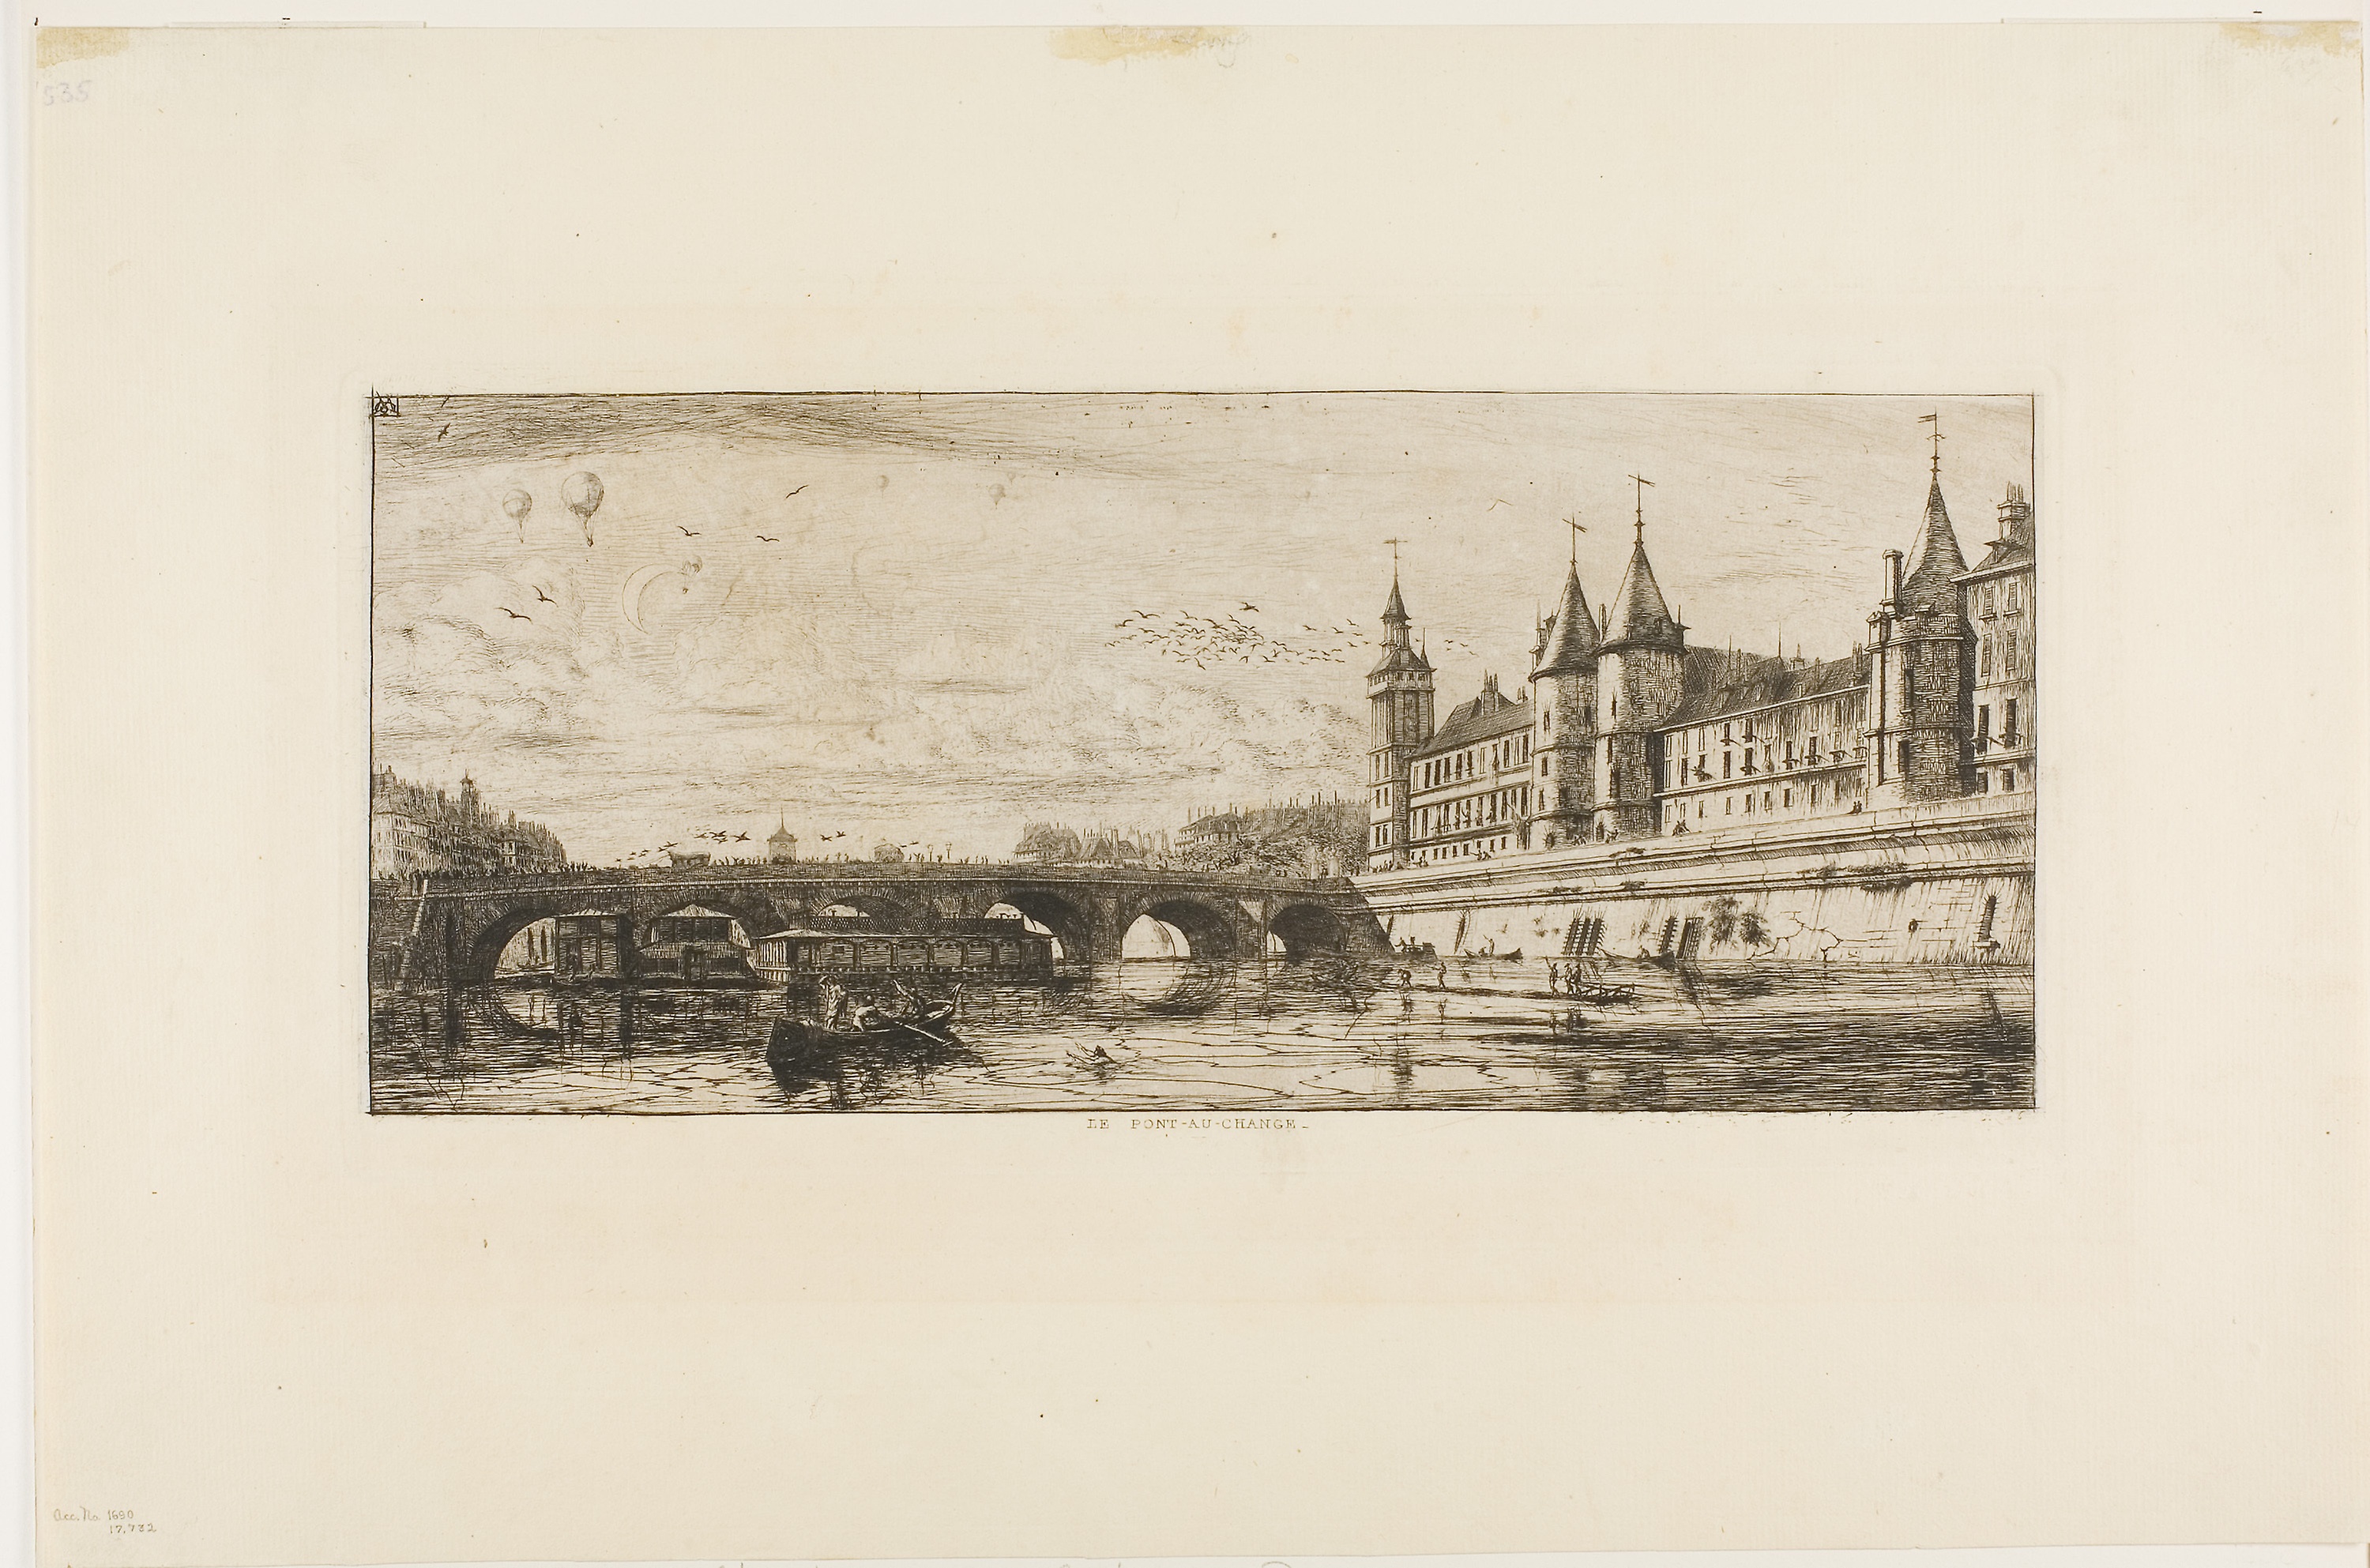
picture frame, history, artwork, drawing, stock photography, painting